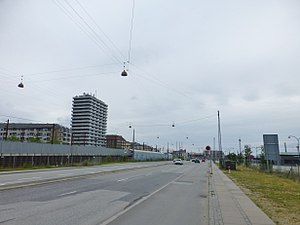
Kalkbrænderihavnsgade
Kalkbrænderihavnsgade med højhuset Domvs Portvs til venstre.
Kalkbrænderihavnsgade er en ca. 2 km lang gade på Østerbro. Det er en bred og kraftigt trafikeret del af ringvejen øst om København. Mod syd mødes den med Folke Bernadottes Allé ved Kastellet og mod nord mødes den med Strandvænget ved Svanemølleværket.